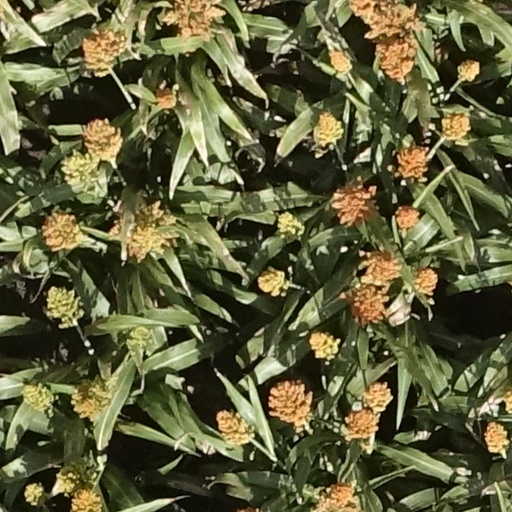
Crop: sorghum